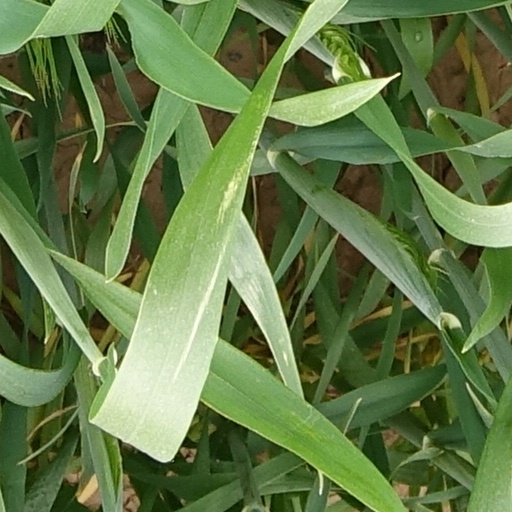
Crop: wheat